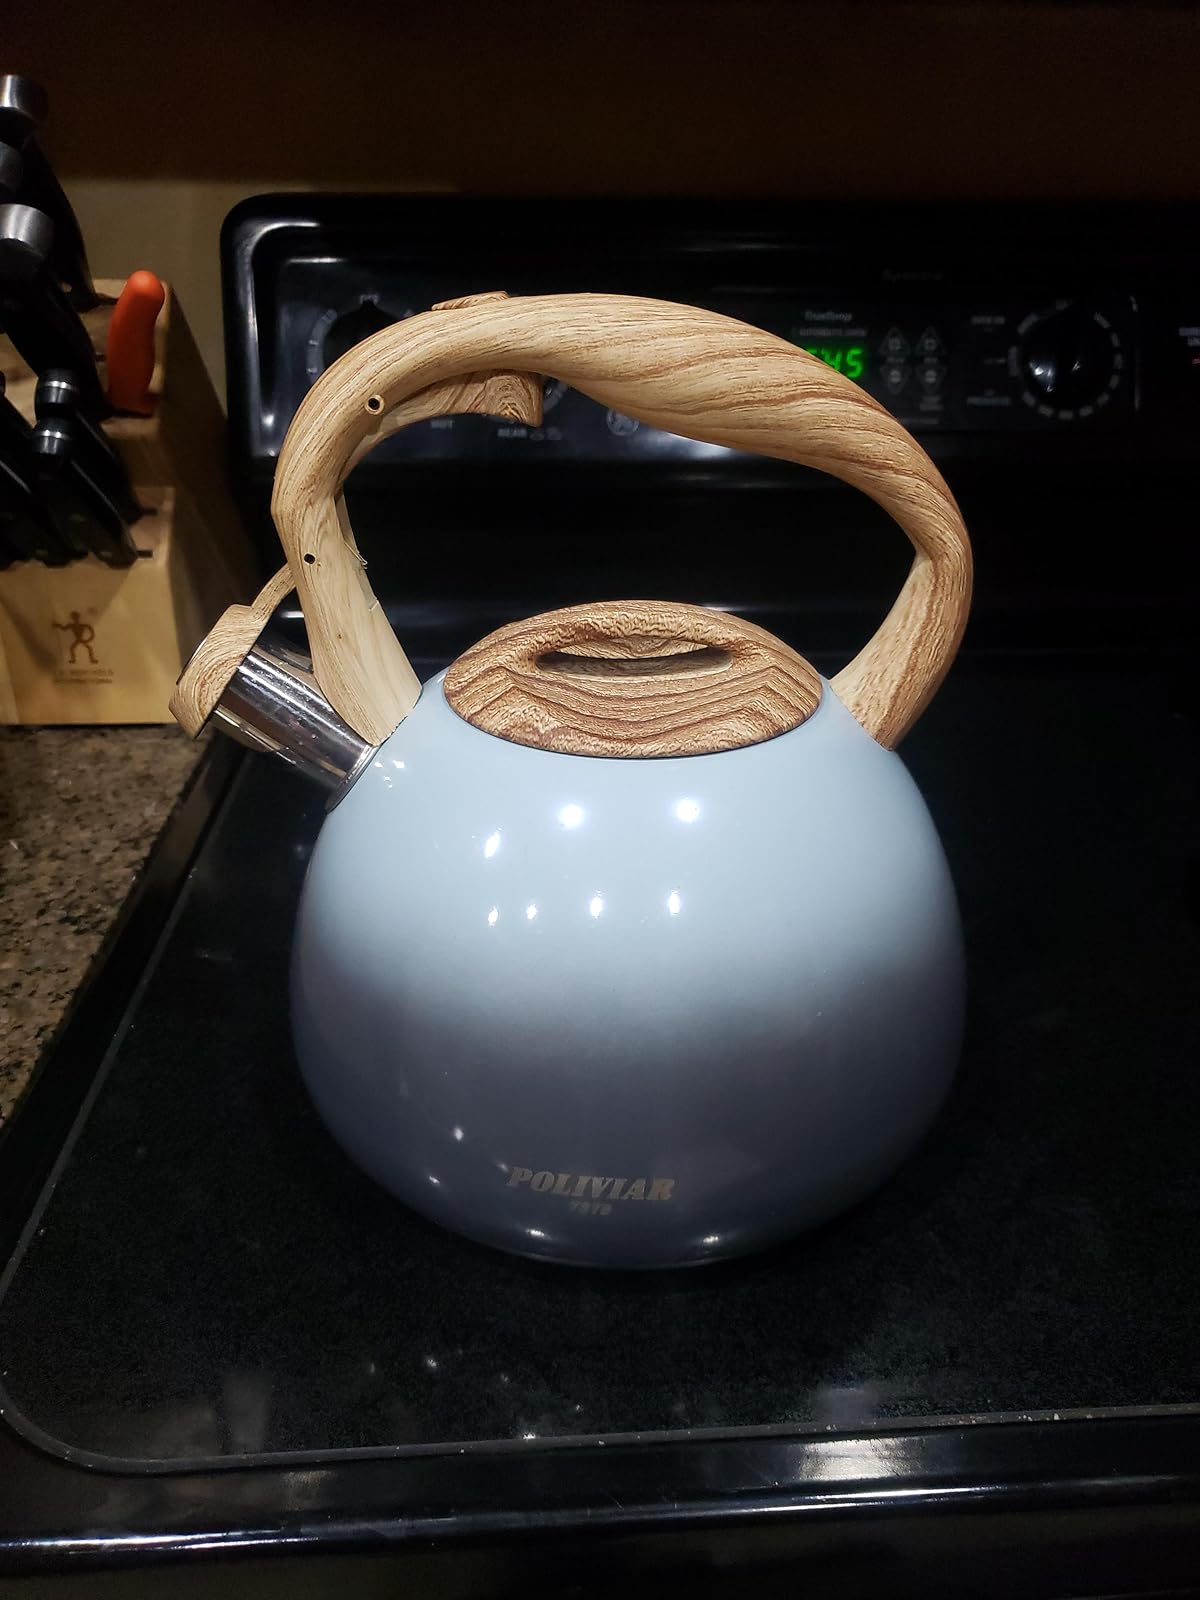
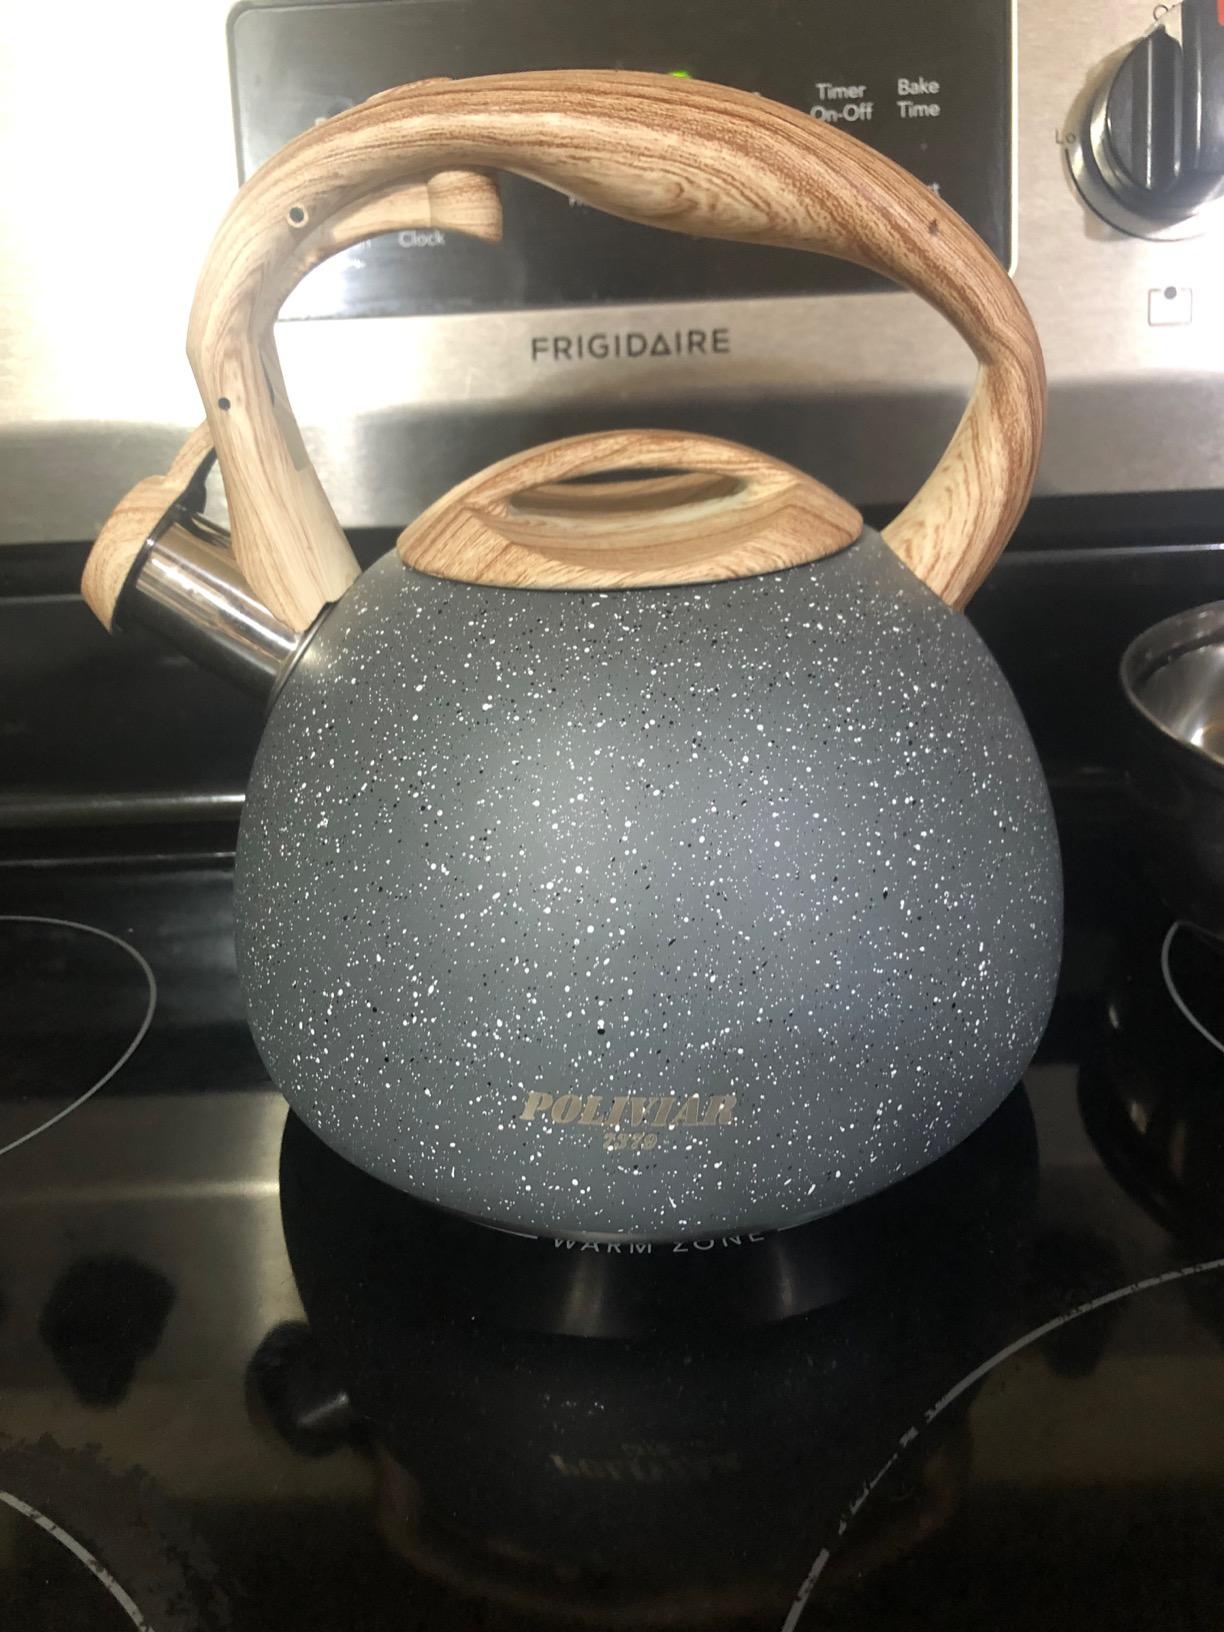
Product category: items_kettle
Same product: no